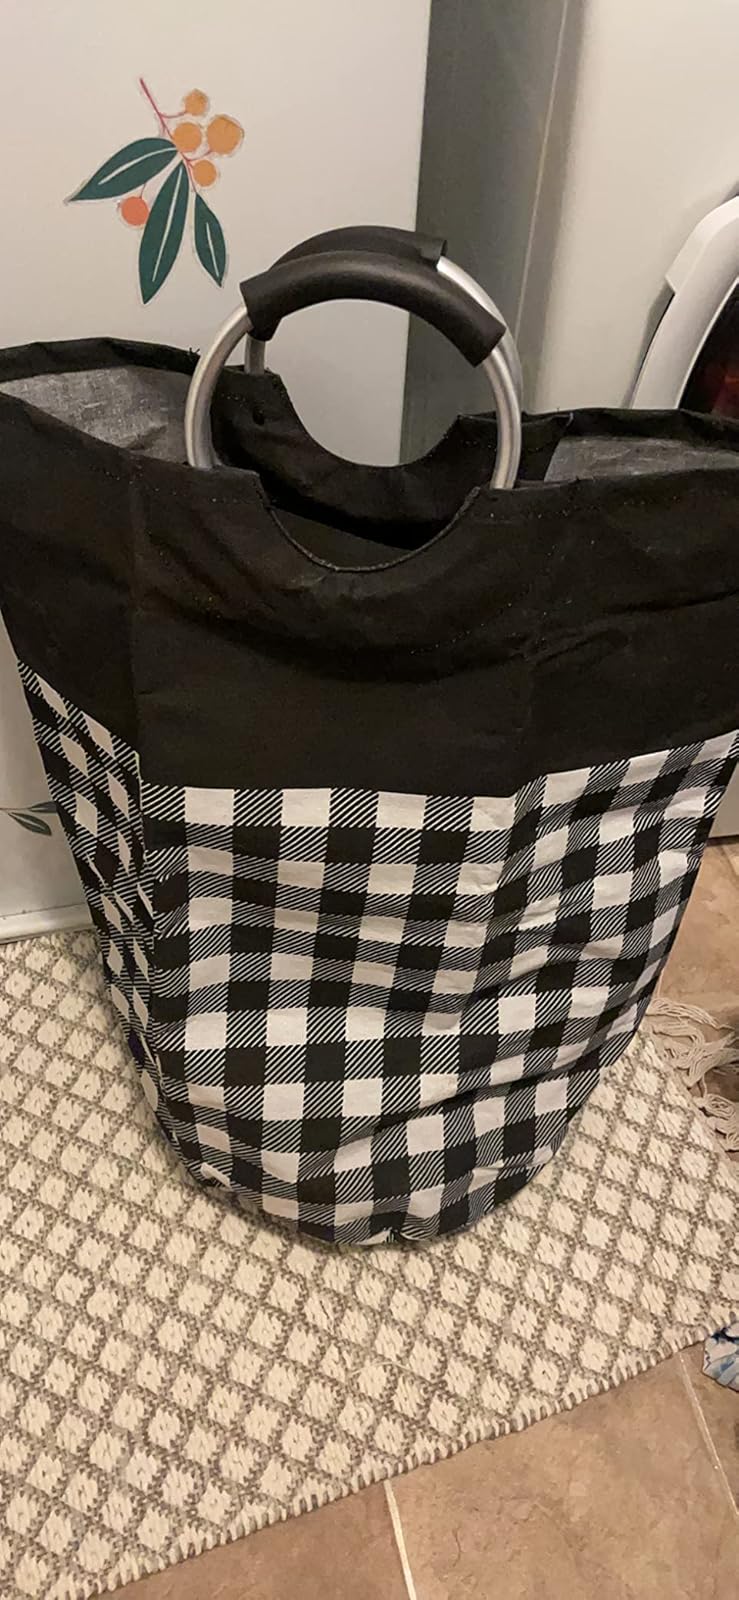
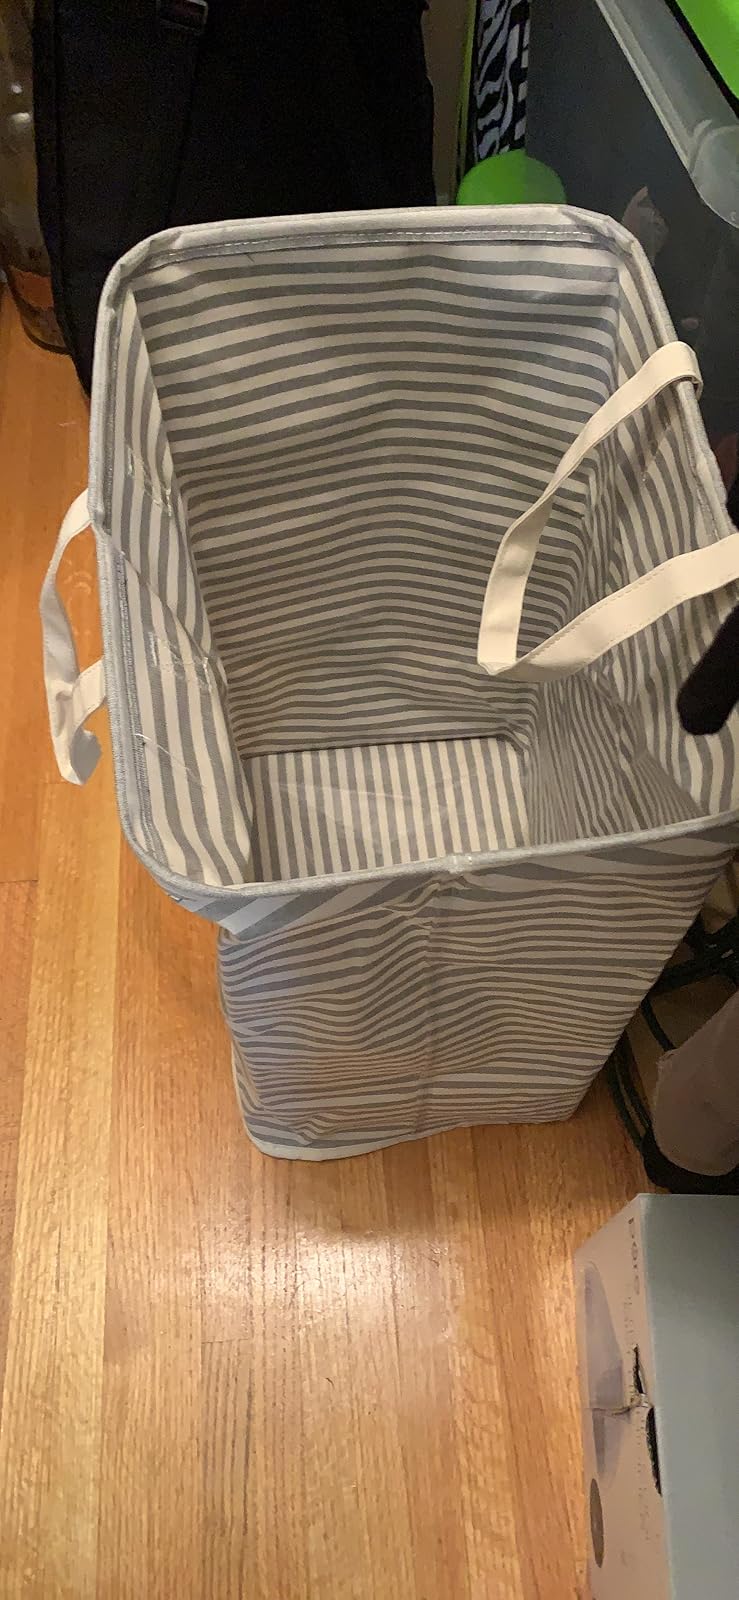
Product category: items_hamper
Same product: no